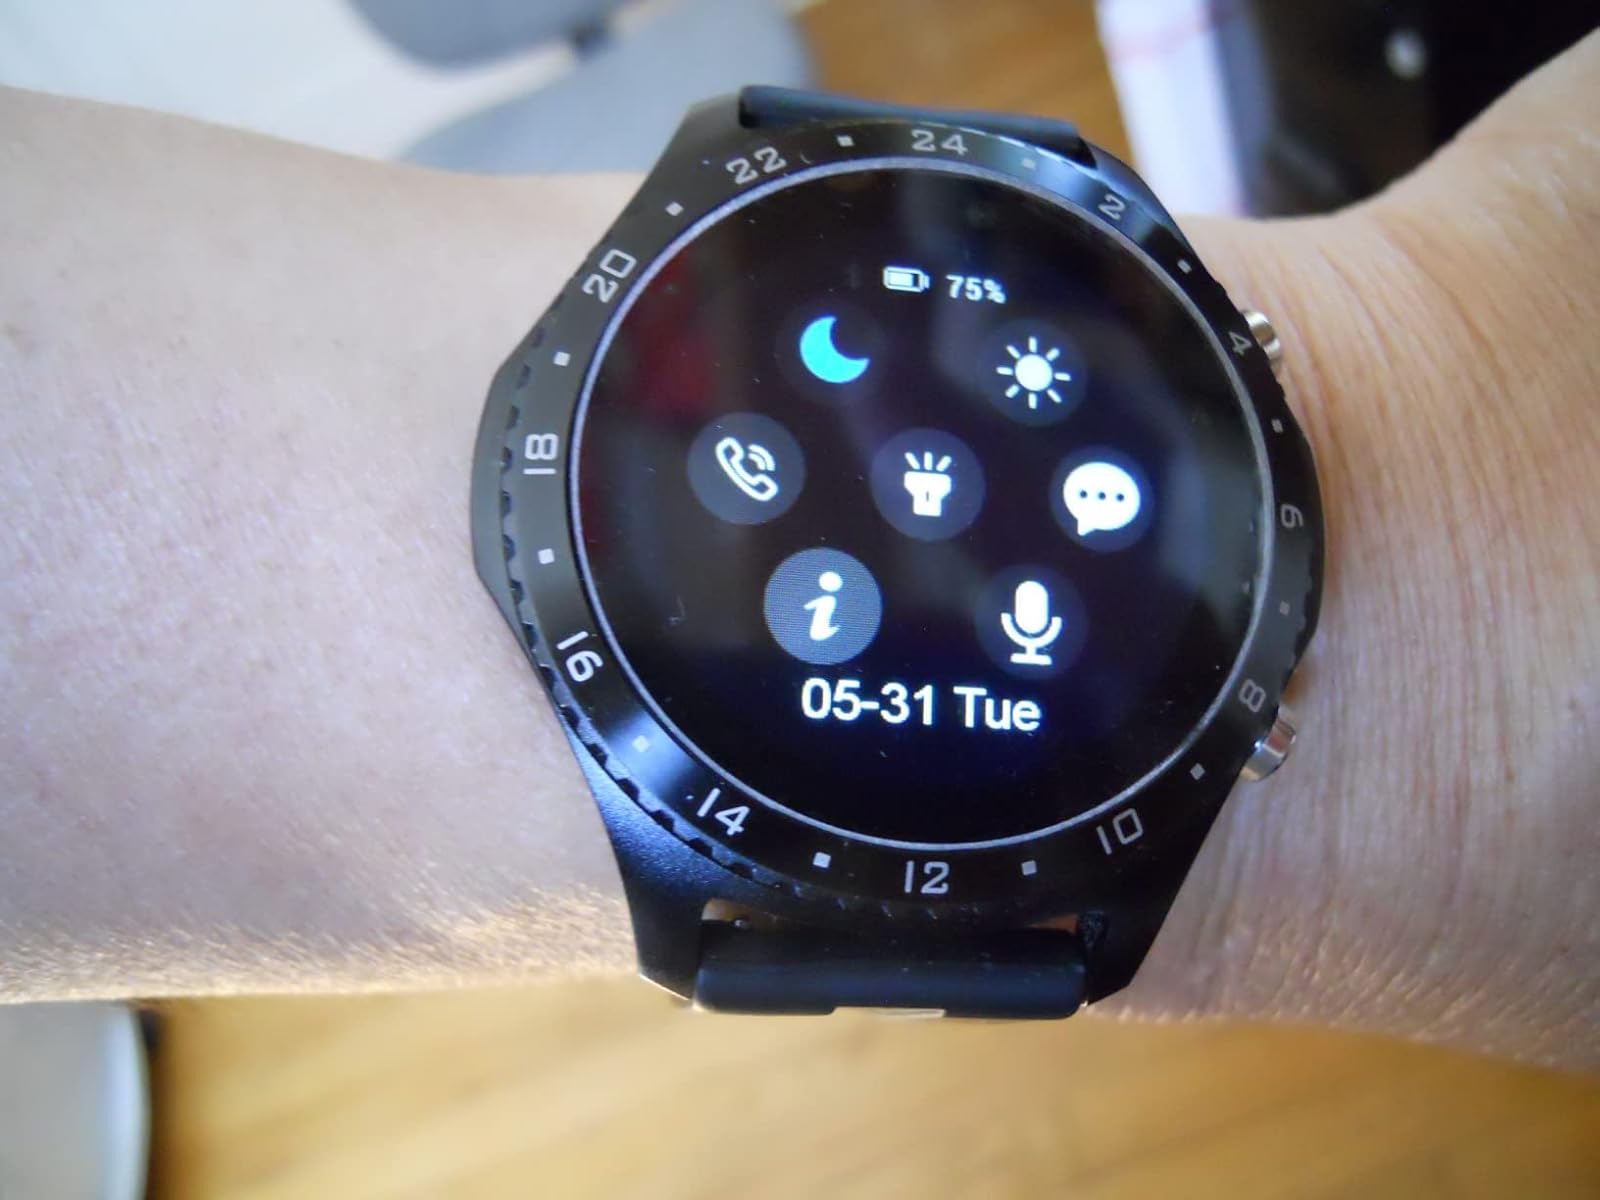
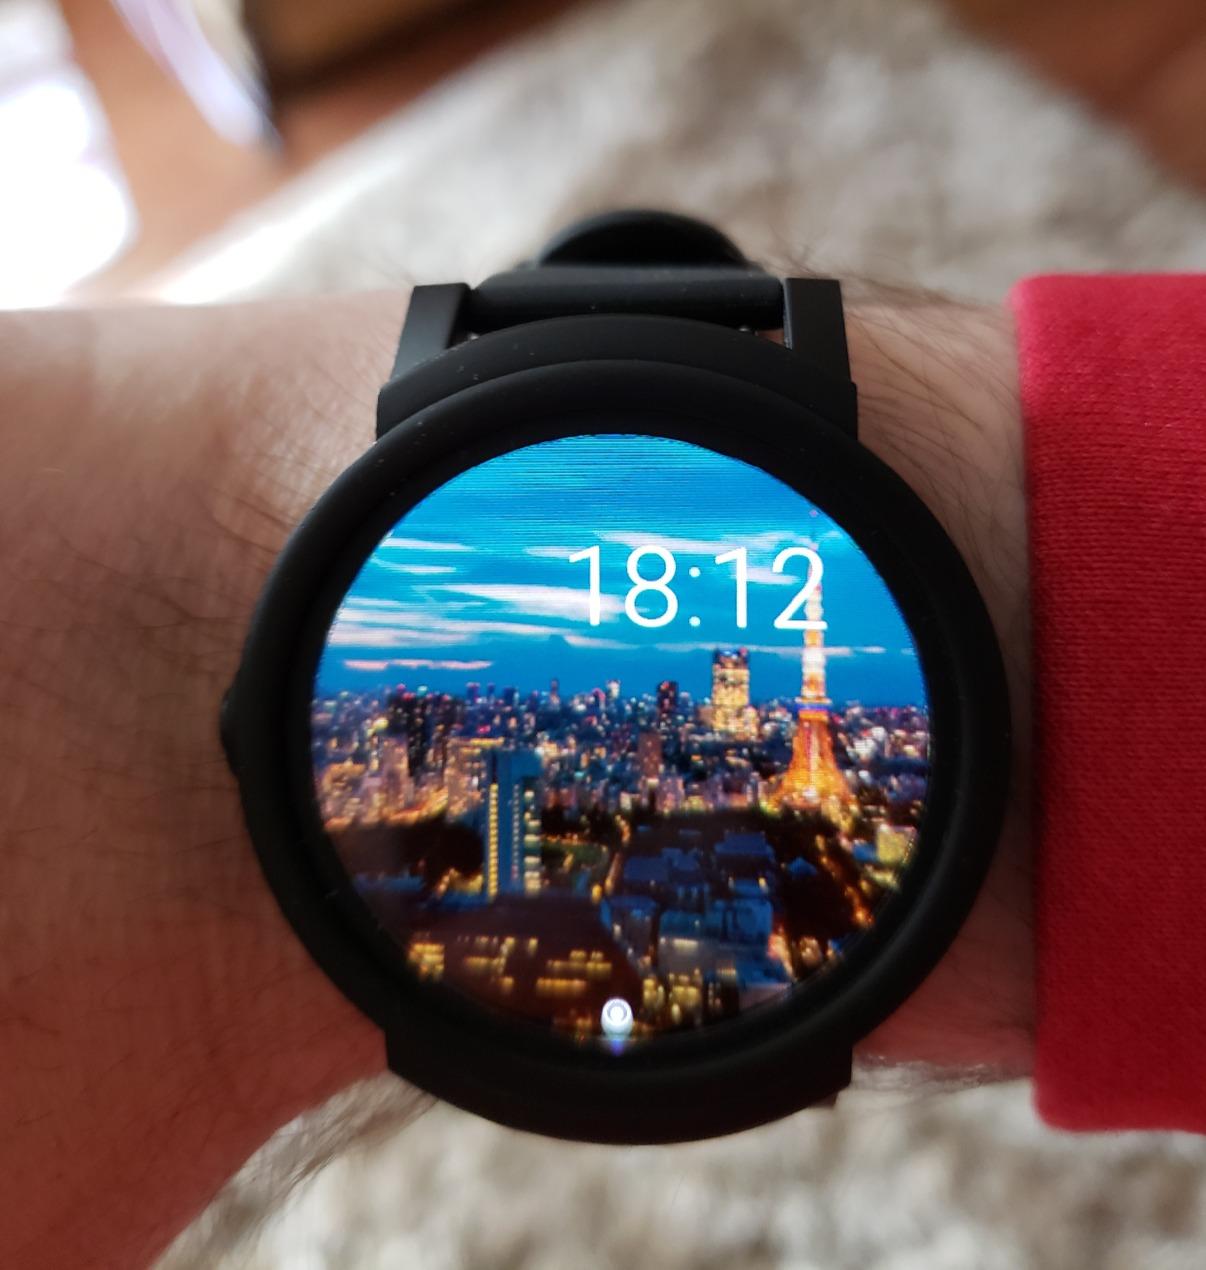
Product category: smartwatch
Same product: no